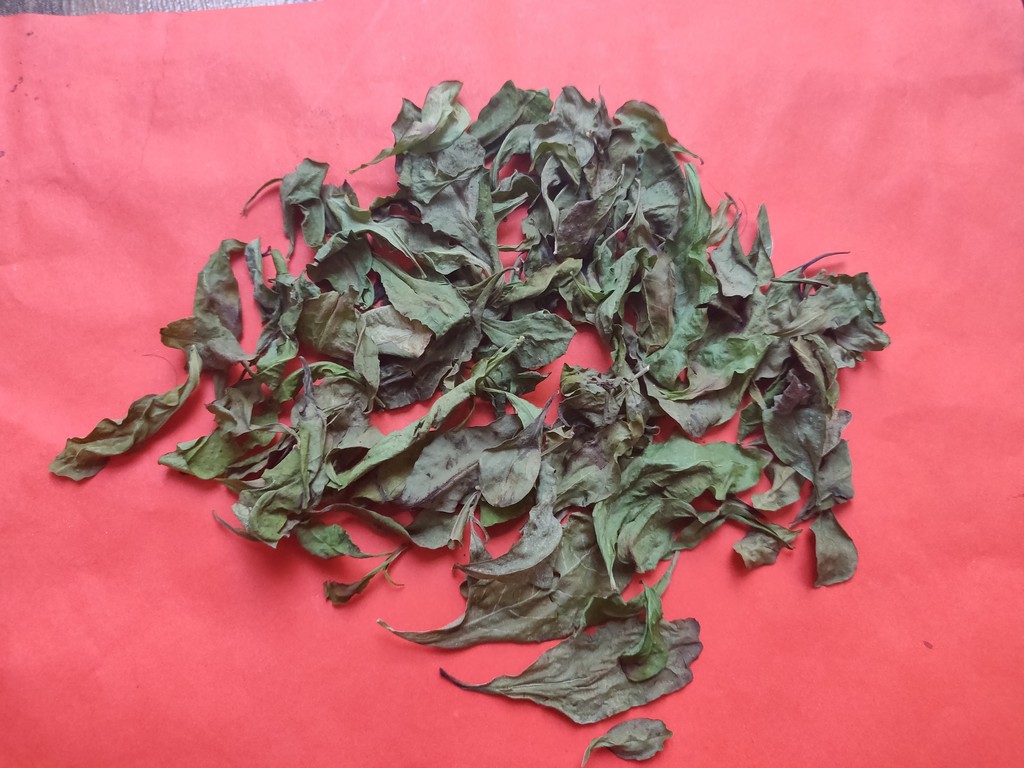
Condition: Dried
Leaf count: multiple
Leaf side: unknown